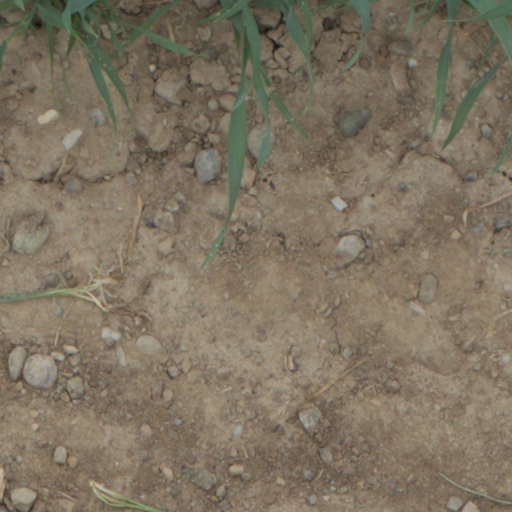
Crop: wheat